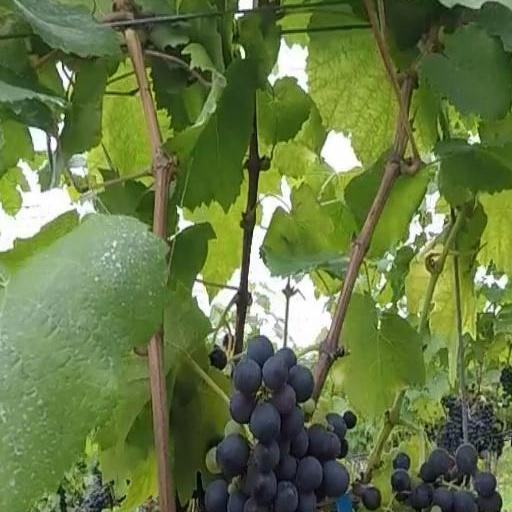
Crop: grape